Manchester Piccadilly station

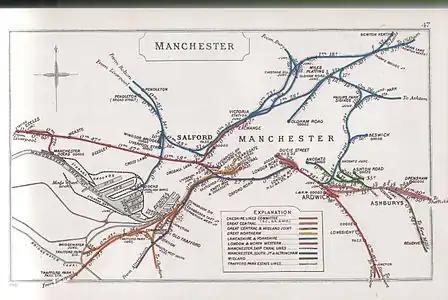
A 1910 Railway Clearing House junction diagram showing railways in Manchester

In June 1840, the Manchester and Birmingham Railway (M&BR) opened a temporary terminus on its line to Stockport on Travis Street. A large site, long by wide, was cleared of terraced houses and industrial premises to make way for the permanent station "Store Street" which was built on top of a viaduct, above ground level. The station was opened adjacent to London Road on 8 May 1842. It had two platforms, offices and passenger amenities and by then the line had been extended to Crewe.